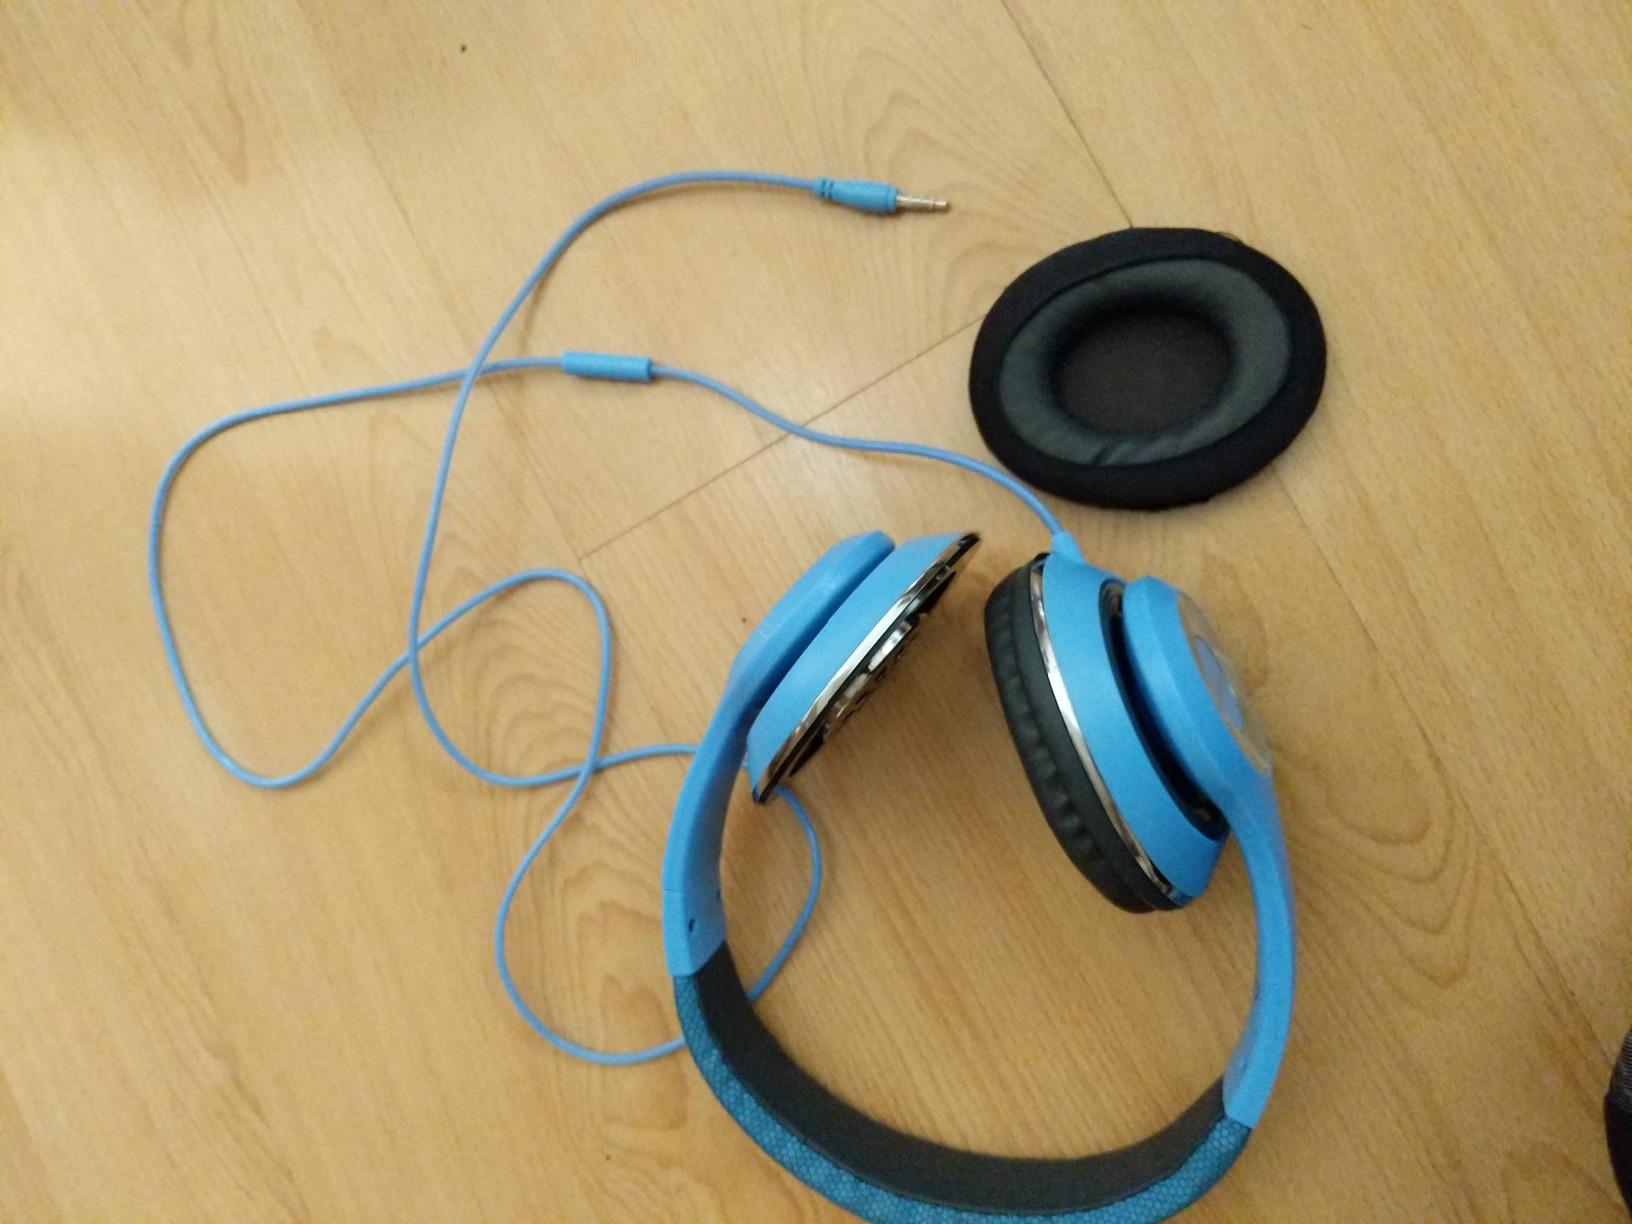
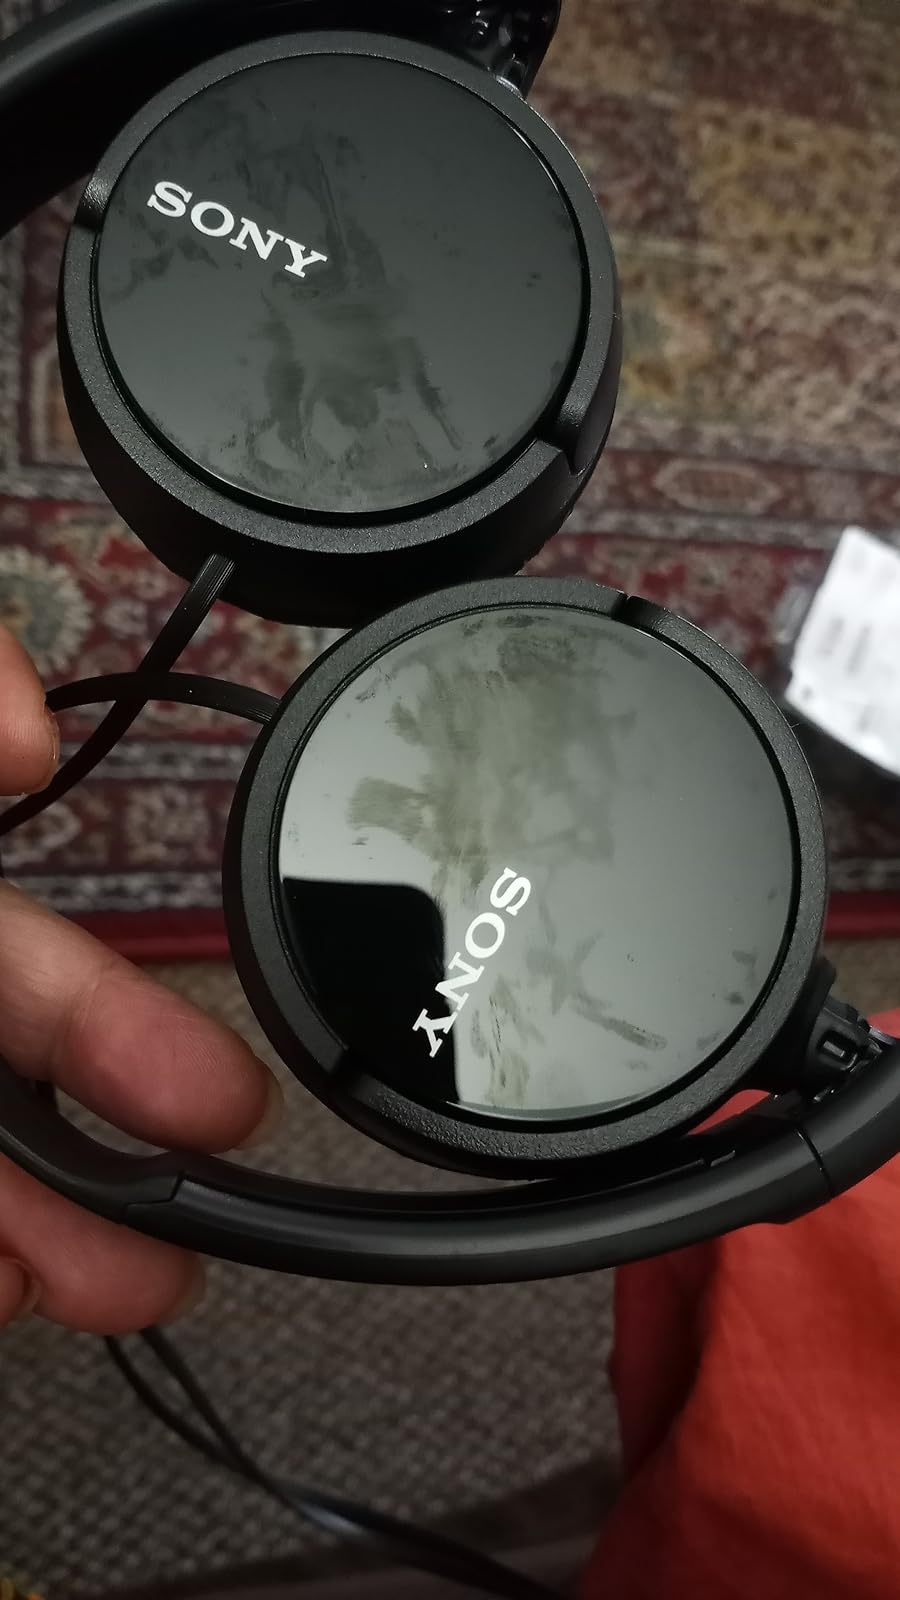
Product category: headphones
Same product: no